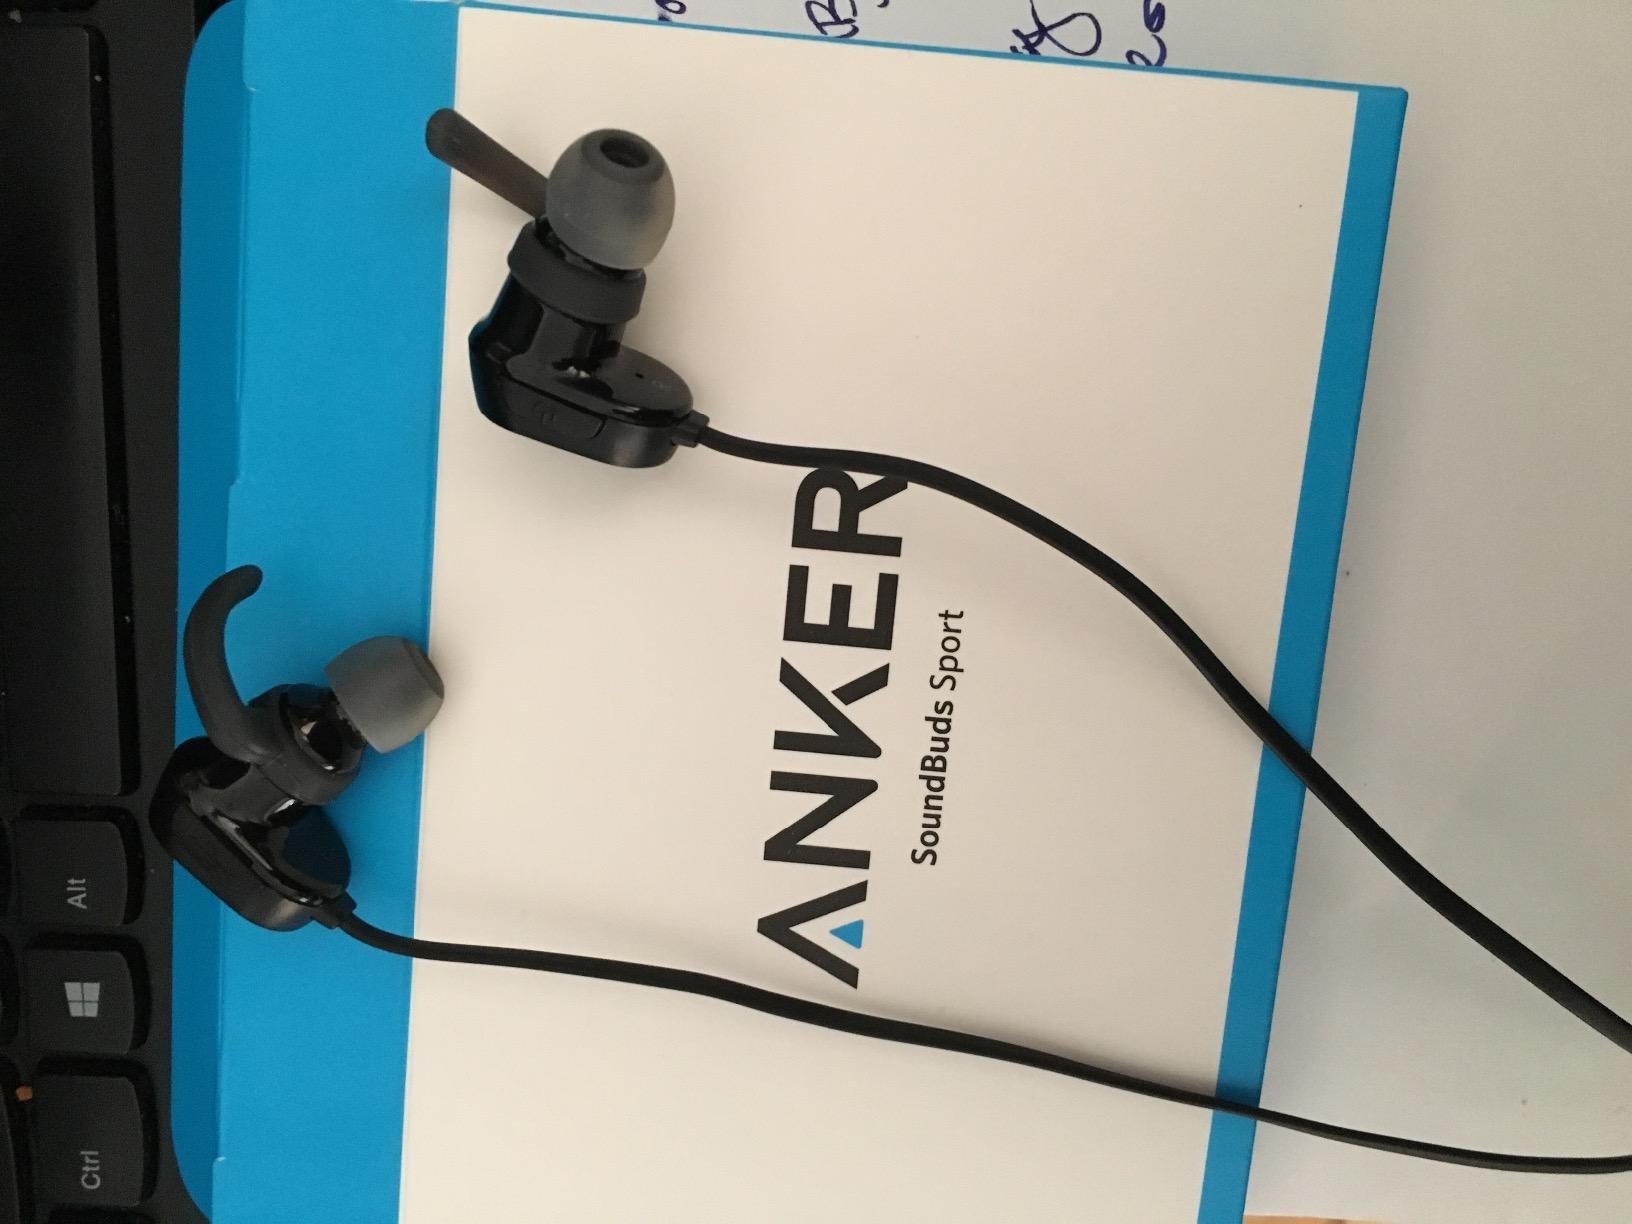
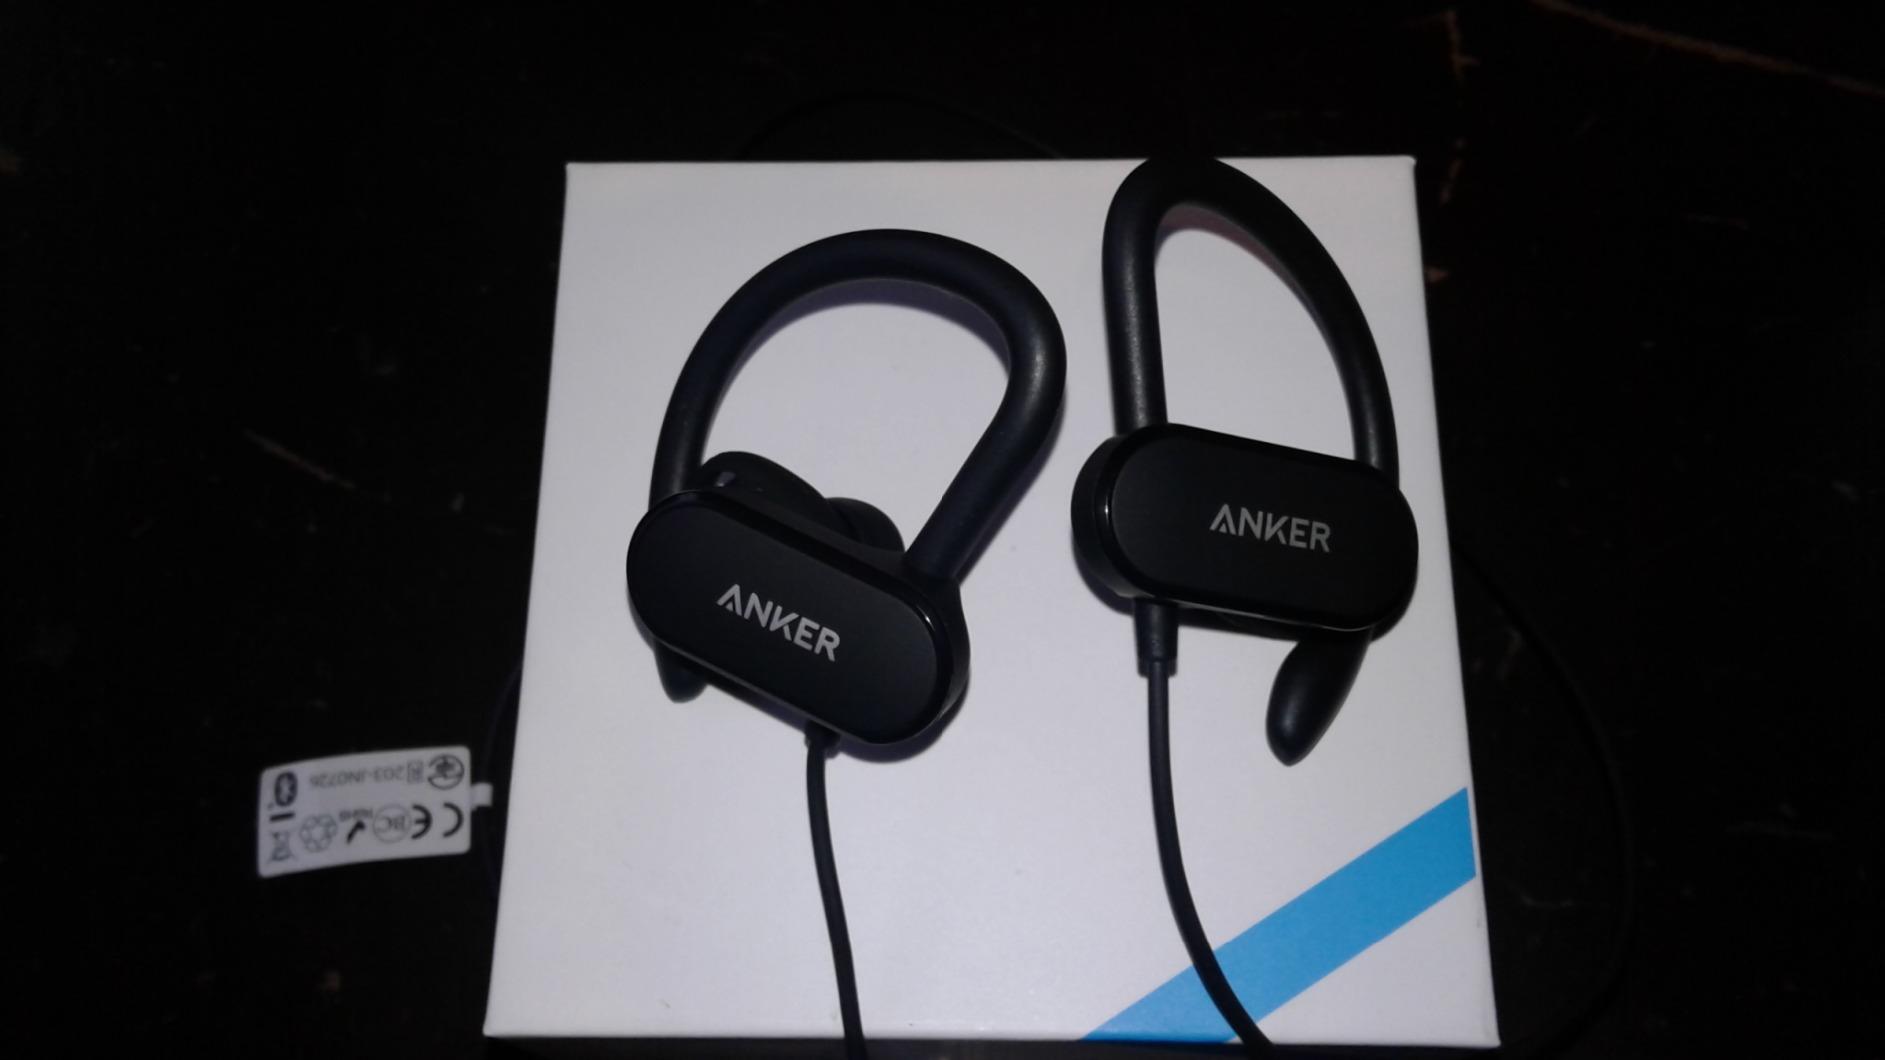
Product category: headphones
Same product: no